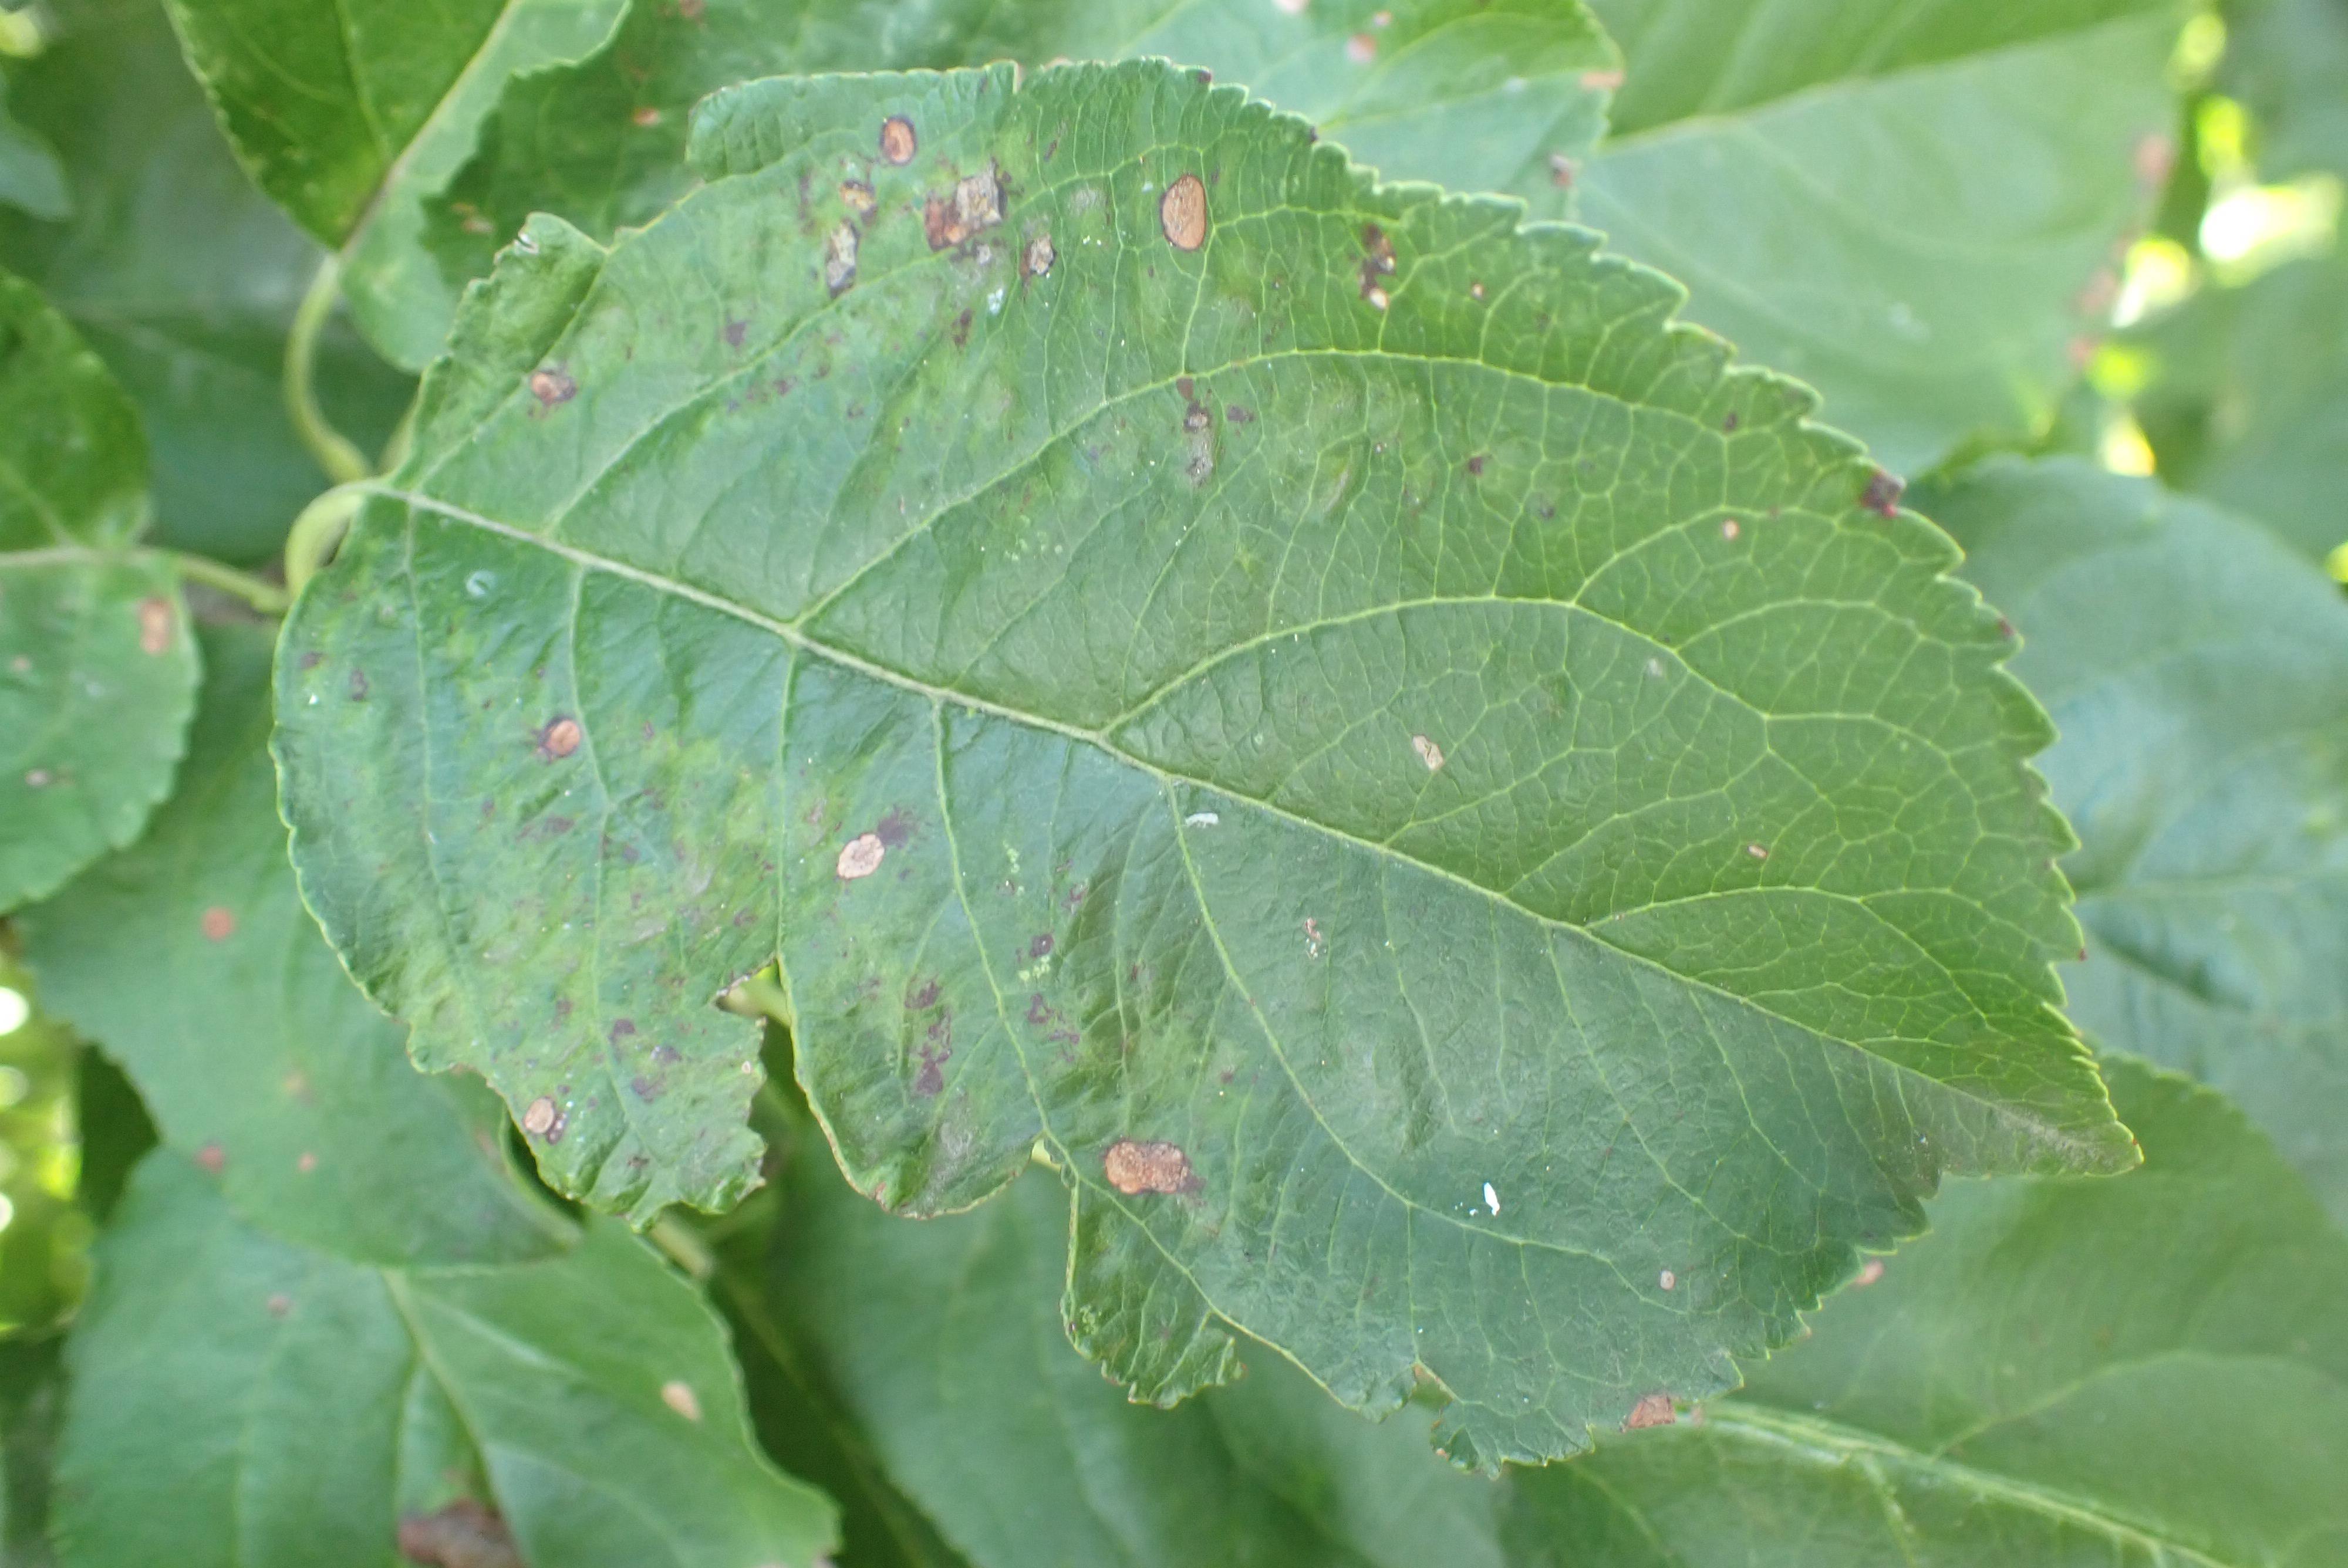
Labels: frog_eye_leaf_spot, complex